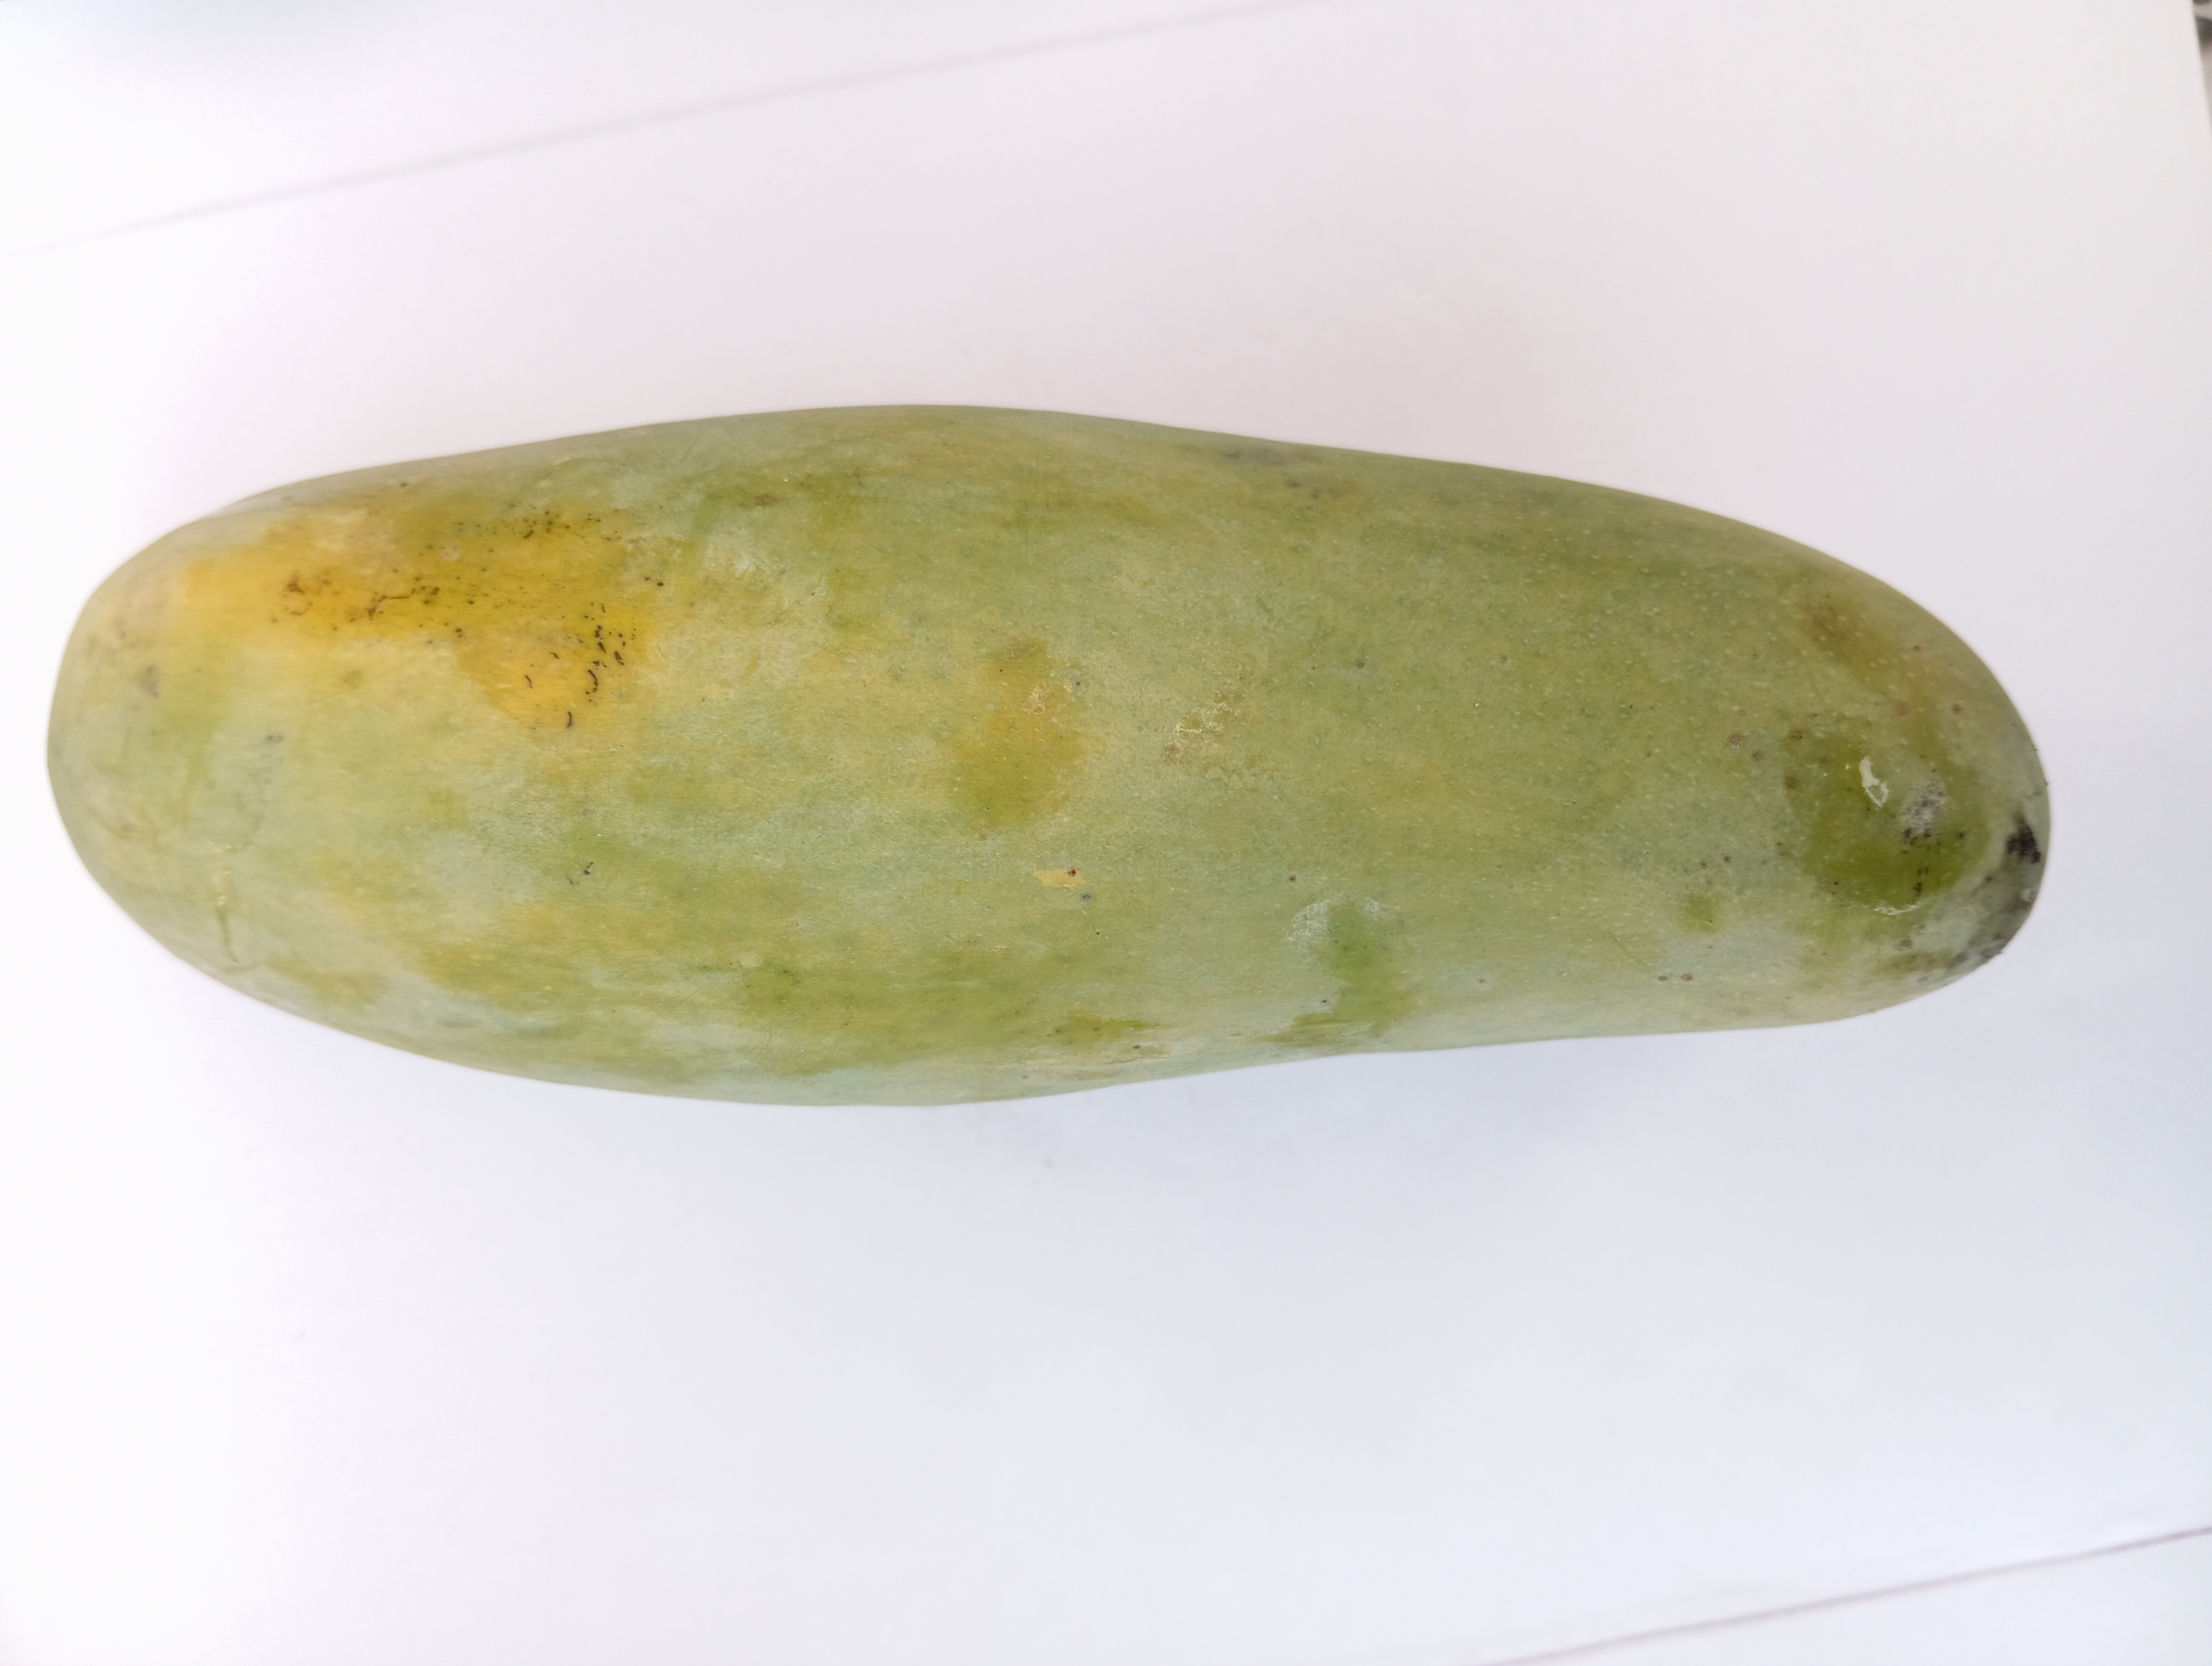
Mango variety: Banana